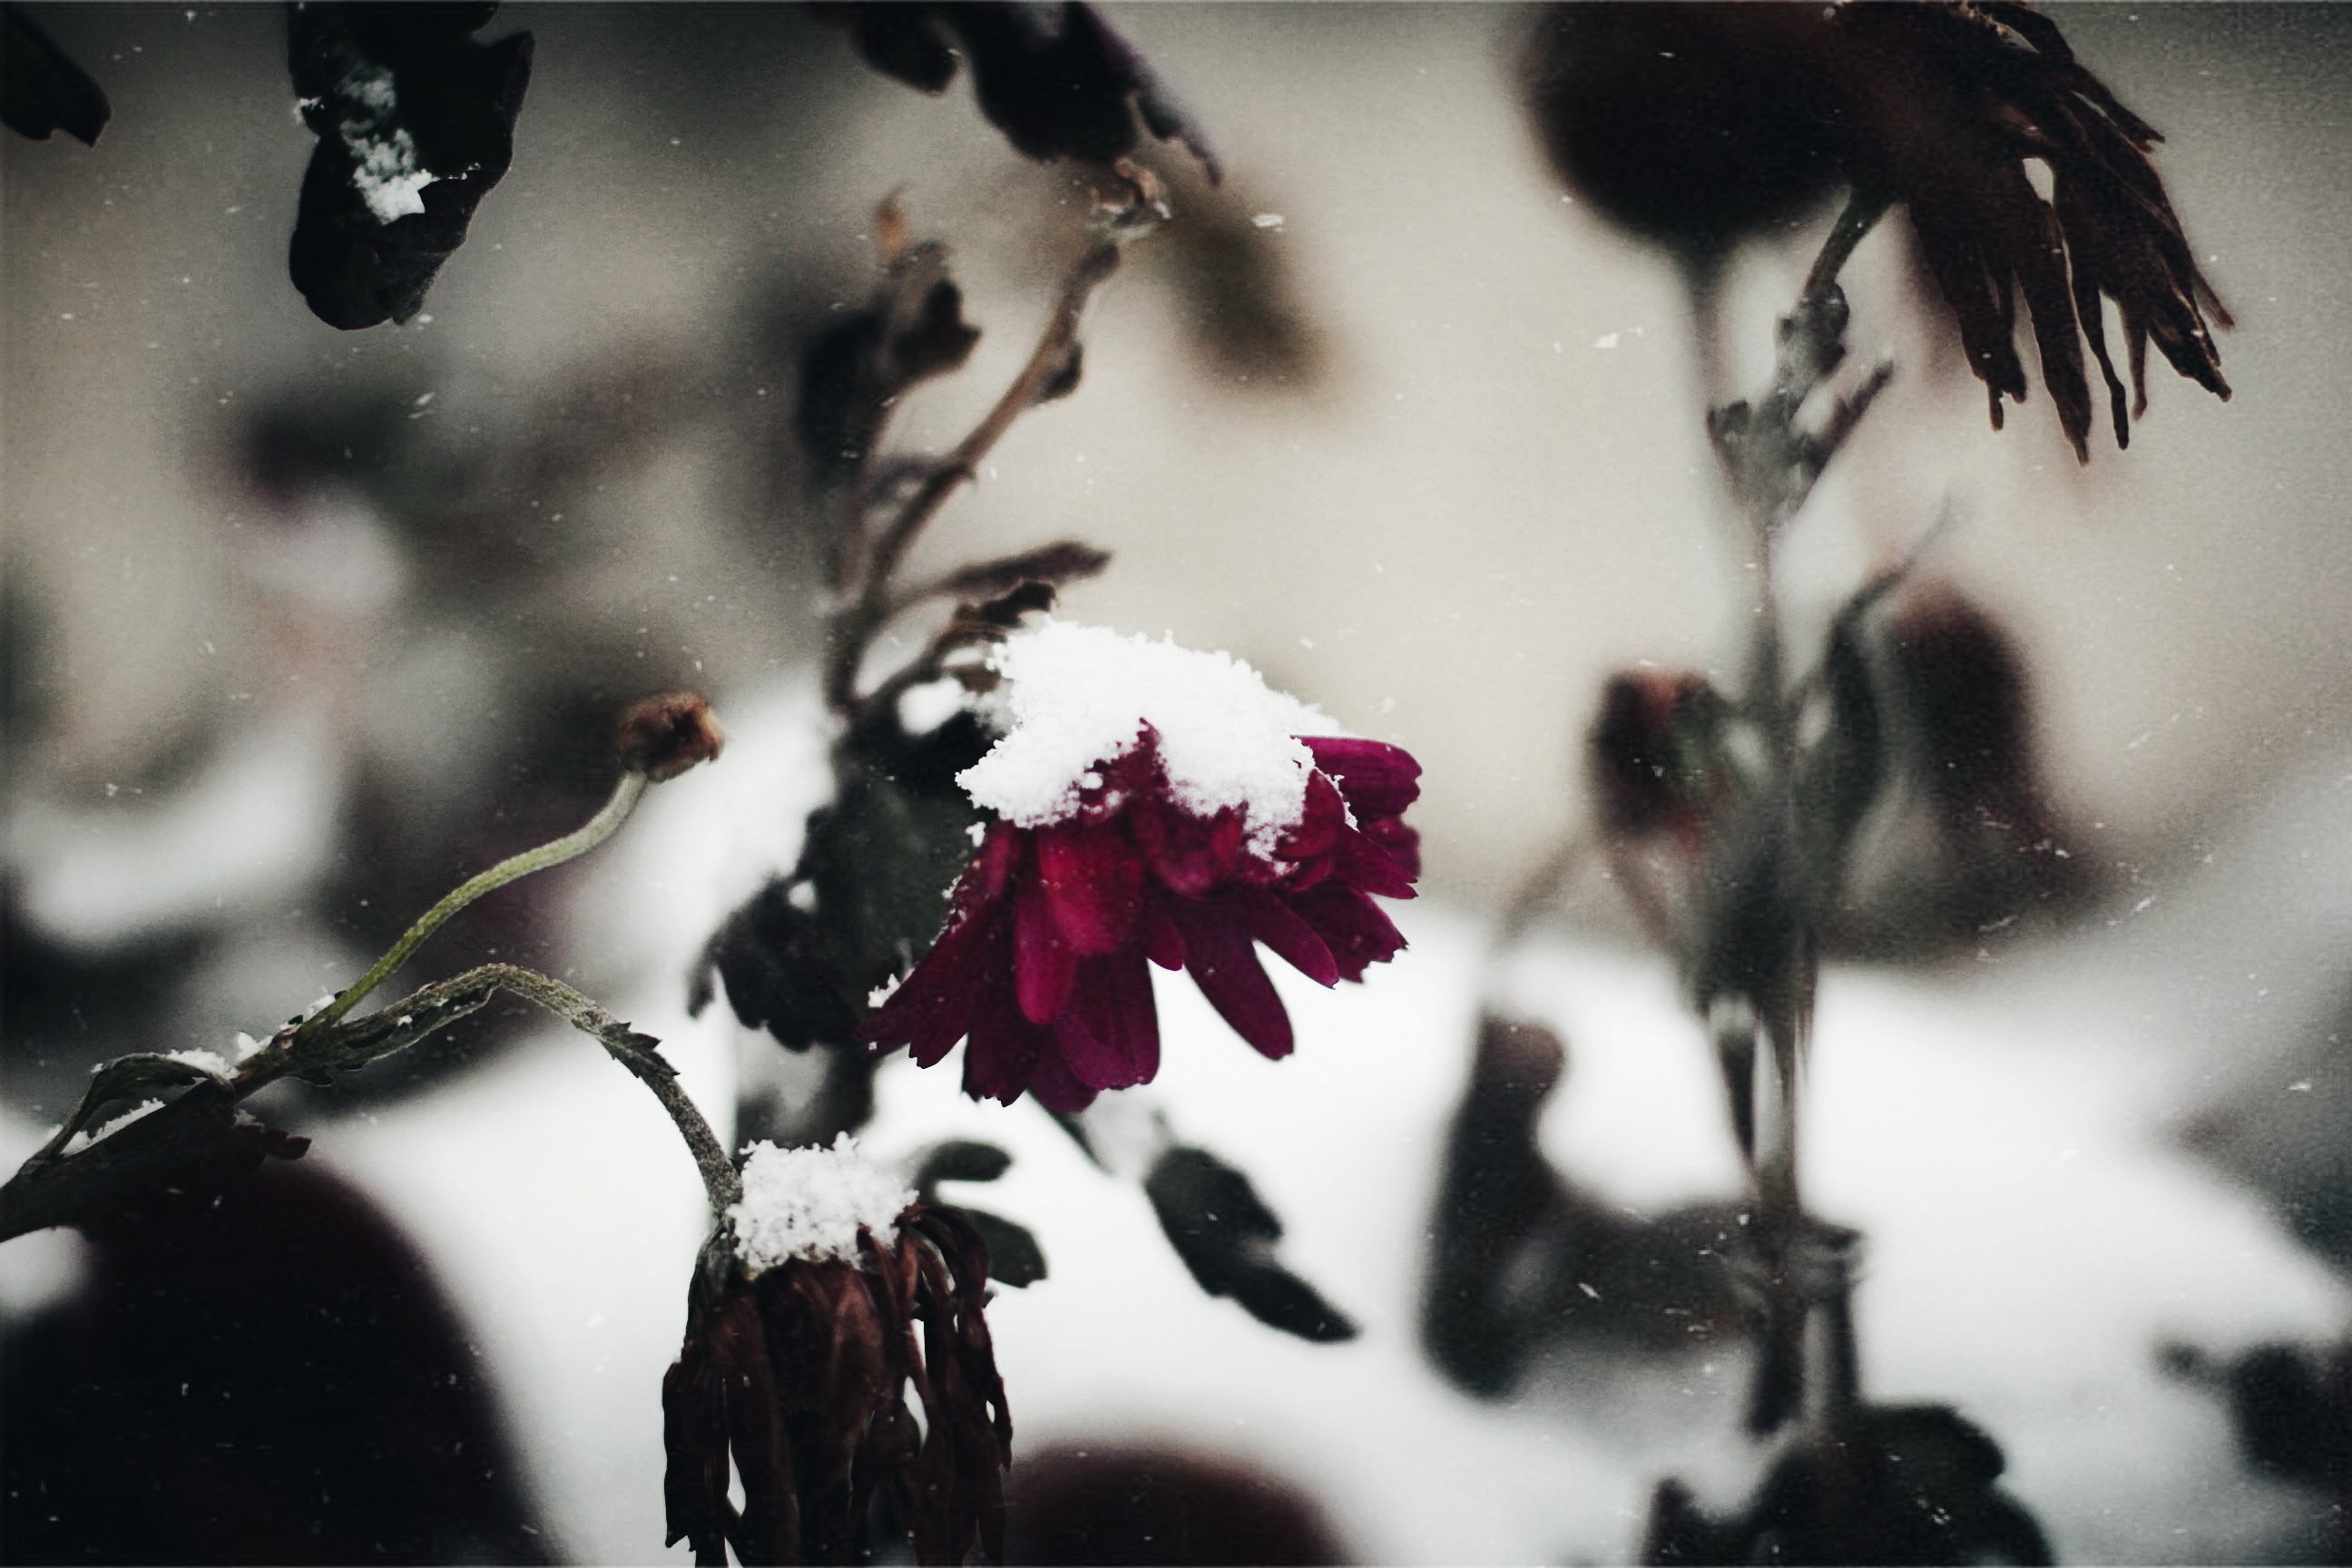
branch, snow, winter, plant, white, photography, leaf, flower, spring, red, color, weather, darkness, black, monochrome, flora, season, close up, freezing, macro photography